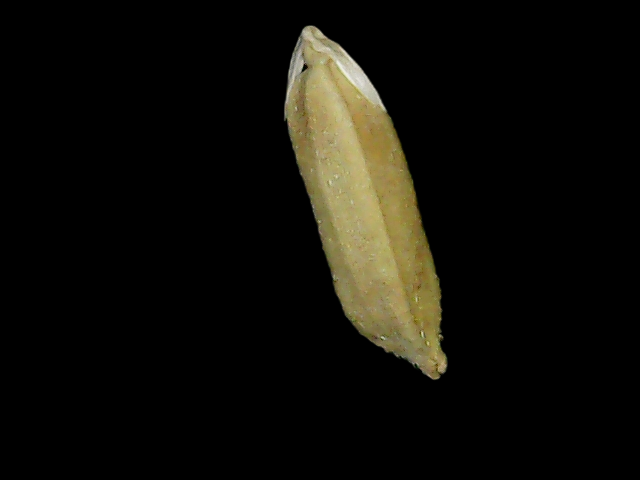
Rice variety: Bd49